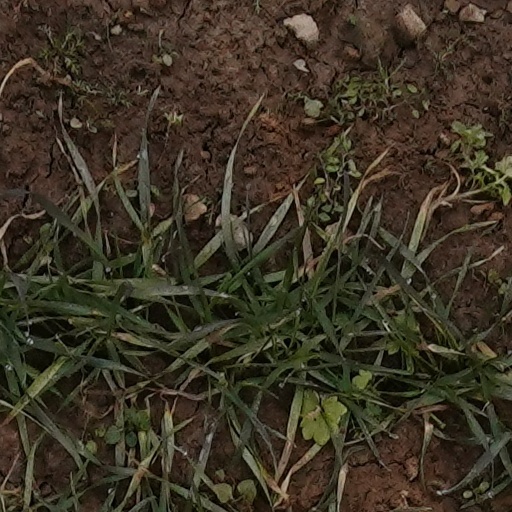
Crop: wheat